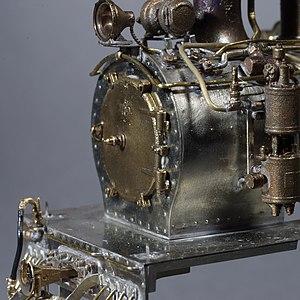
Le modélisme ferroviaire est une activité de modélisme concernant les trains et le monde ferroviaire, et tout particulièrement leur reproduction suivant une échelle et un thème définis, ainsi que leur exploitation.